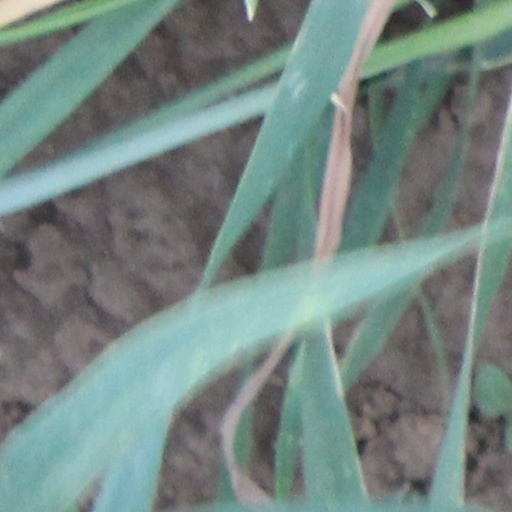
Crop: wheat